Rajathi Rojakili

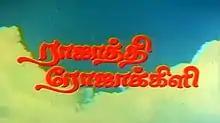
Title card

Rajathi Rojakili is a 1985 Indian Tamil-language horror film directed by S. Devarajan, starring Rajesh, Suresh, Nalini, Sulakshana, Goundamani, Manorama, and Senthil. Goundamani acted as the main antagonist. The film was released on 12 January 1985.